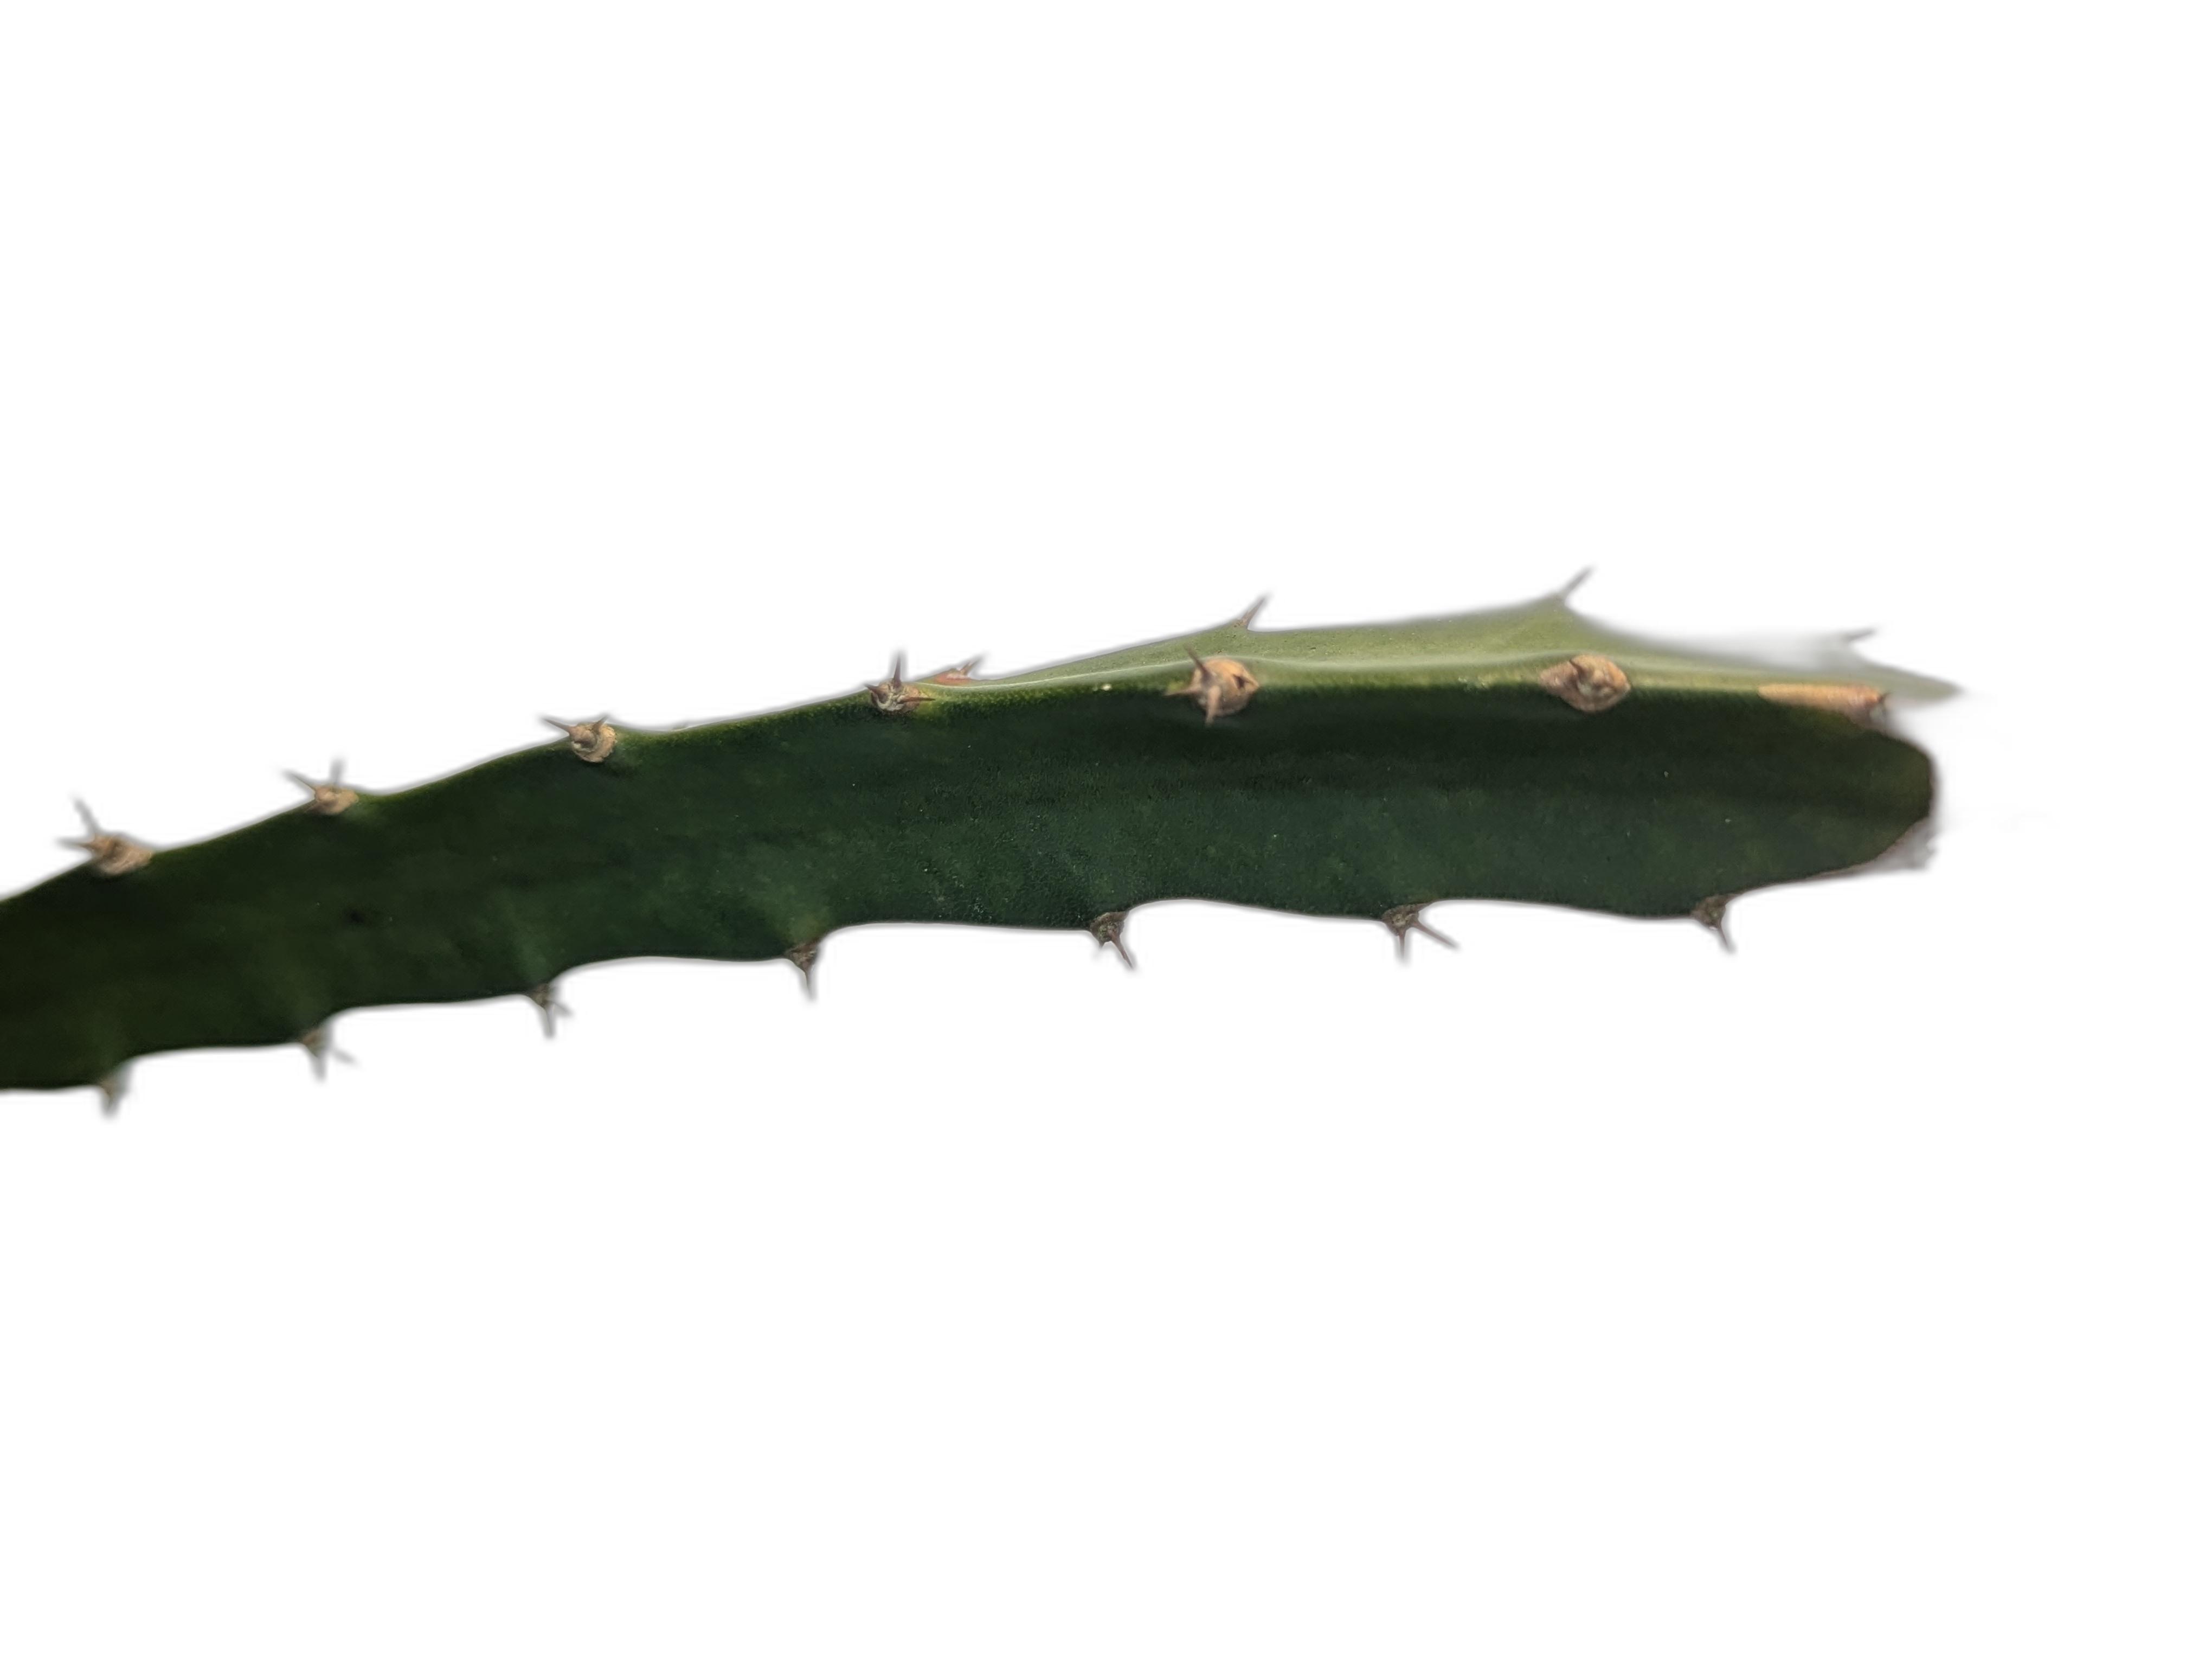
Label: Good leaf